Ben Kennedy (soccer, born 1987)

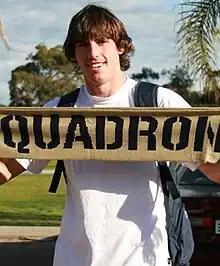
Kenndedy in 2007

Benjamin Kennedy (born 14 February 1987) is an Australian professional soccer player who plays as a goalkeeper for Lambton Jaffas in the National Premier Leagues Northern NSW.